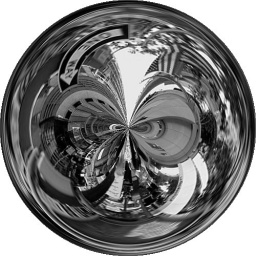
Busy street in NY City...check out the "One Way" sign